Adored (film)

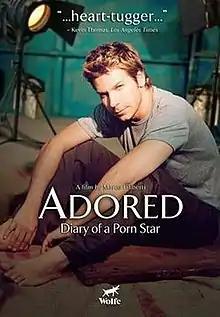

Adored (also known as "Little More Than a Year Ago", "Adored: Diary of a Male Porn Star" and "Adored: Diary of a Porn Star") is a 2003 Italian drama film written, directed and starred by Marco Filiberti.